Ottawa River timber trade

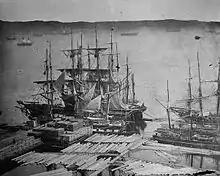
Ships loading timber in Quebec City,

The Ottawa Valley is a large swath of land, much of it along the Ottawa River. Renfrew, Ontario is often associated with the name. The Ottawa-Bonnechere Graben is a geologically related area.